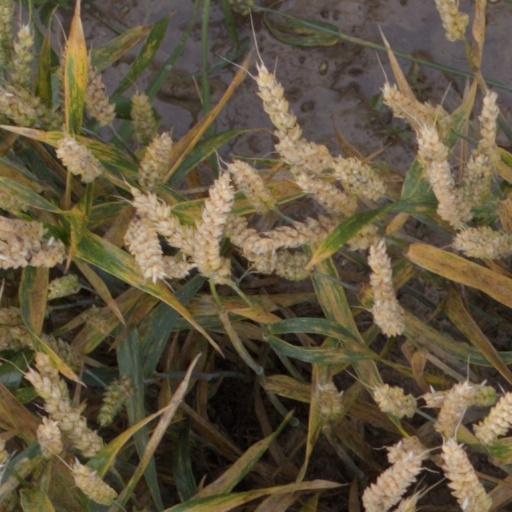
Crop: wheat